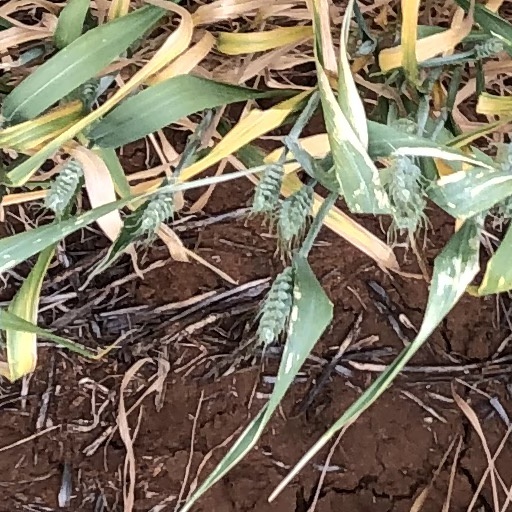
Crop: wheat